Saxton Pope

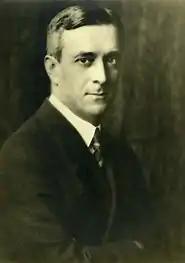
Dr. Saxton Pope

Saxton Temple Pope (September 4, 1875 – August 8, 1926) was an American doctor, teacher, author and outdoorsman. He is most famous as the father of modern bow hunting, and for his close relationship with Ishi, the last member of the Yahi tribe and the last known American Indian to be raised largely isolated from Western culture.